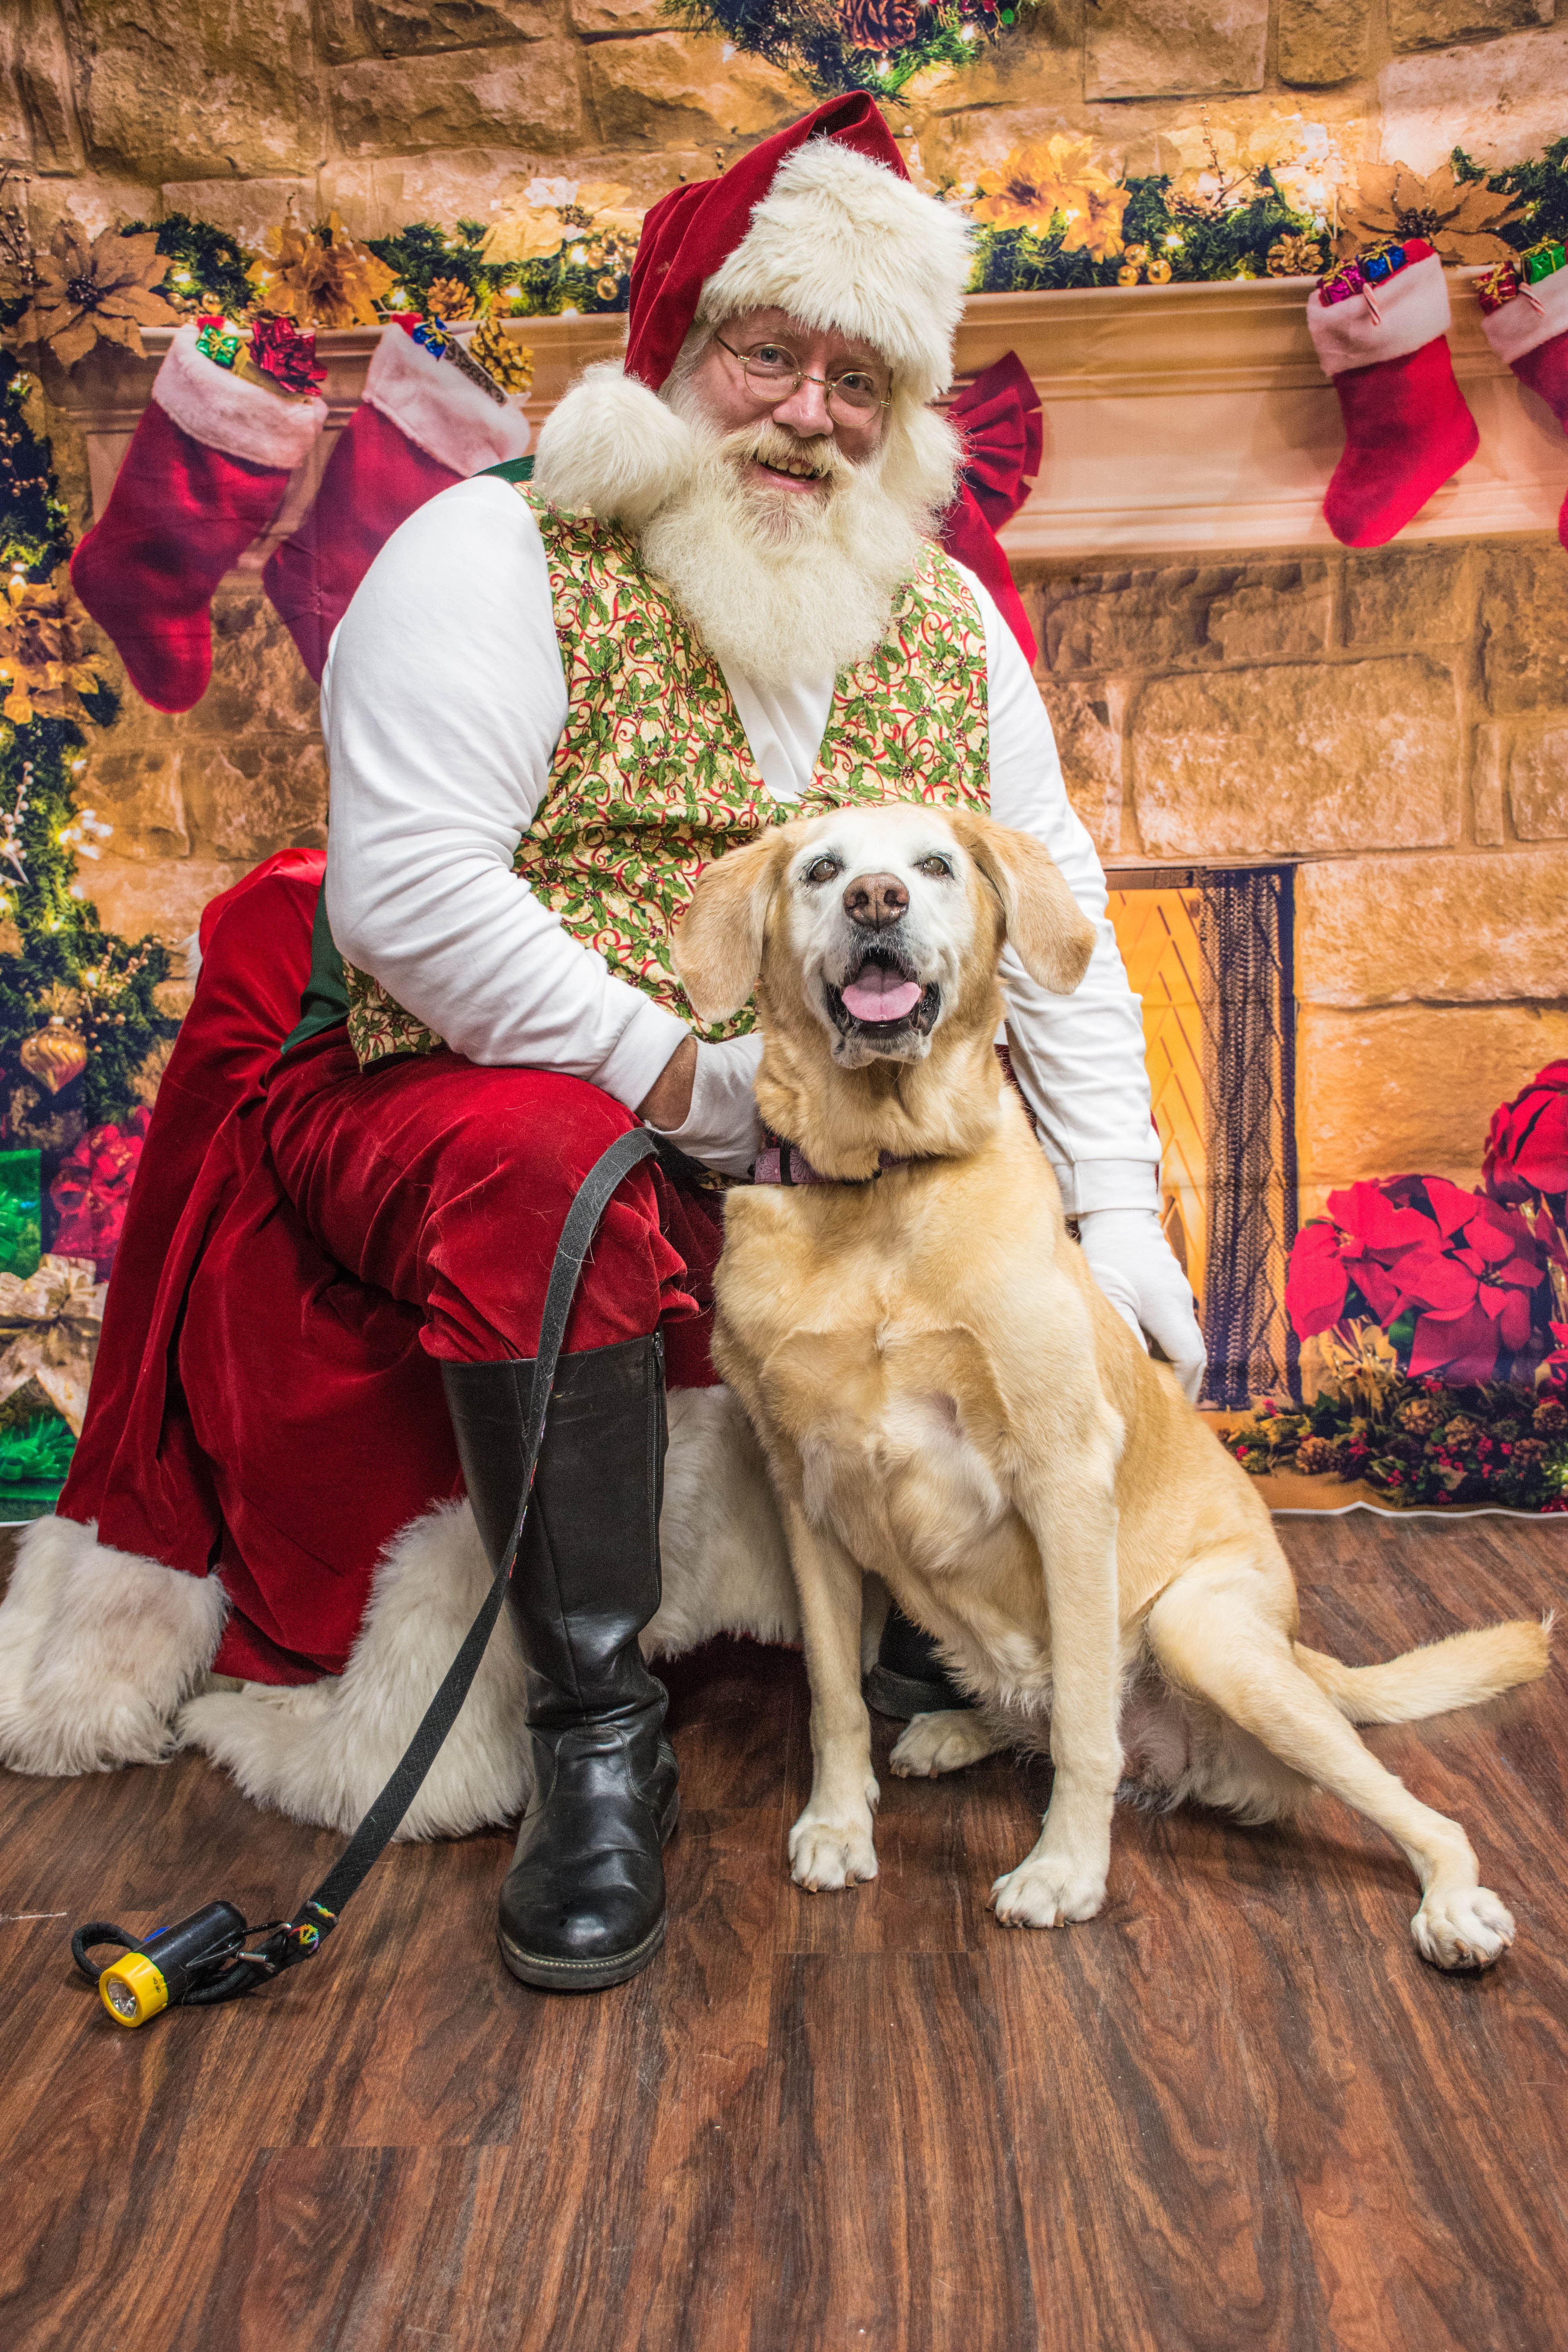
christmas, dog, canidae, dog breed, carnivore, golden retriever, sporting group, christmas eve, tree, fawn, companion dog, retriever, labrador retriever, fur, guard dog, fictional character